Charles Bent Ball

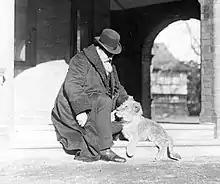
Sir Charles Ball and Jerry the lion cub in 1907

At TCD, Ball was appointed university anatomist in 1895 succeeding Henry St John Brooks, the regius professor of surgery from 1895 to 1916, and represented the university from 1906 to 1916 on the general medical council. Ball was an honorary surgeon to the King in Ireland. He was knighted in 1902, after he was responsible during an operation for appendicitis on Lady Dudley, wife of the Earl of Dudley, Lord Lieutenant of Ireland. He was later awarded a baronetcy in 1911. He held a number of presidencies, including the Dublin University Biological Association in 1886, the surgical section of the British Medical Association in 1905, and the Royal Academy of Medicine in Ireland from 1909 to 1912. Ball was a member of RCSI council, and an honorary fellow of the Royal College of Surgeons (England) from 1900. As he was a keen botanist, Ball was elected president of the Royal Zoological Society of Ireland from 1911 to 1916. Over his career he held many public posts, such as the commissioner of national education, medical referee under the Workmen's Compensation Act, and member of the advisory board for the army medical service.